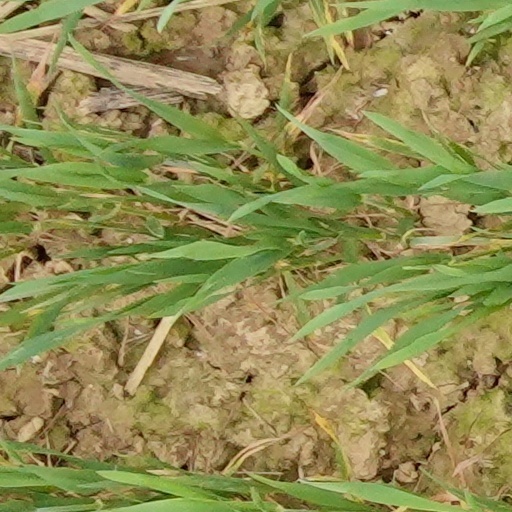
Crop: wheat